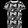
Label: T - shirt / top